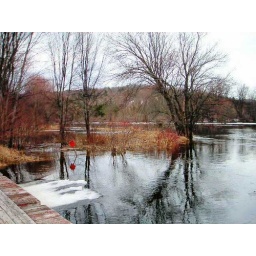
trees in water